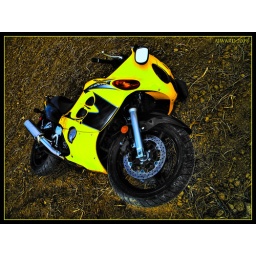
I found this stolen bike in a farmers field behind my house.